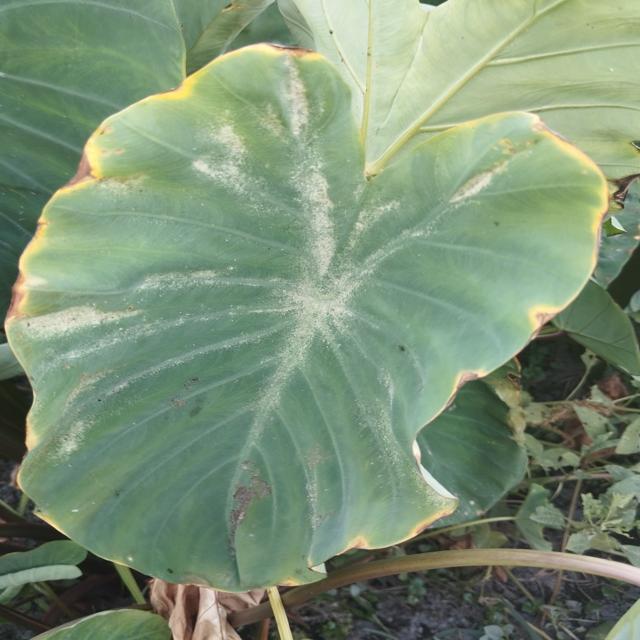
Label: Mid_Blight